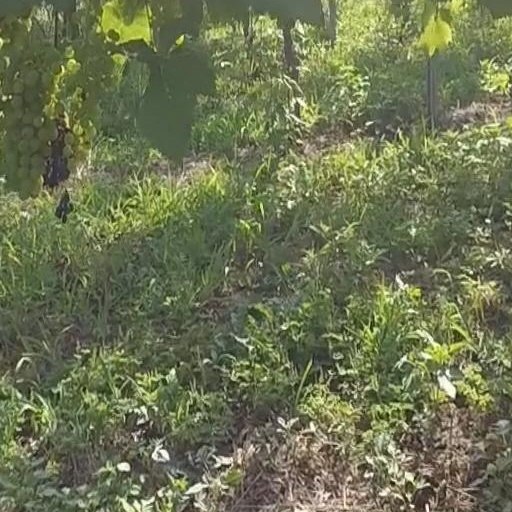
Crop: grape